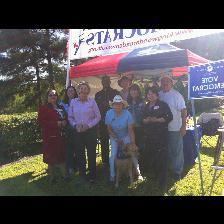
Label: Human